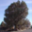
Label: pine_tree